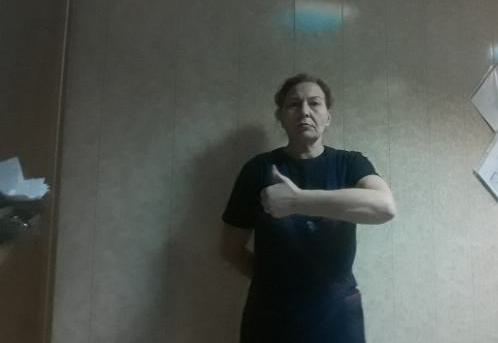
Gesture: like